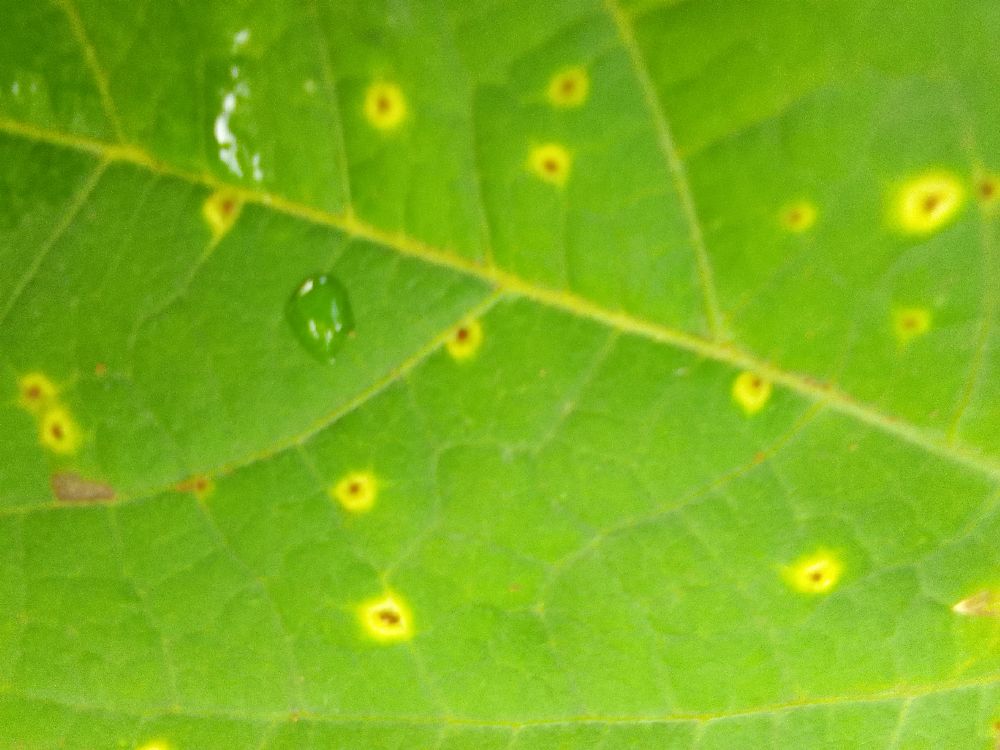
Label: rust